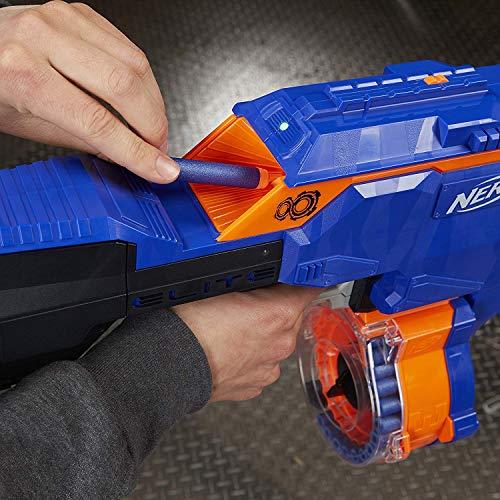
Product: NERF Infinus N-Strike Elite Toy Motorized Blaster with Speed-Load Technology (FFP), Brown
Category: Toys & Games | Sports & Outdoor Play | Blasters & Foam Play
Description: N-strike Elite blasters and Elite darts deliver the ultimate in blaster performance.
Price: $69.99
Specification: ProductDimensions:4x26x13.7inches|ItemWeight:4.9pounds|ShippingWeight:4.9pounds(Viewshippingratesandpolicies)|ASIN:B07LG22782|Itemmodelnumber:B07LG22782|Manufacturerrecommendedage:8yearsandup